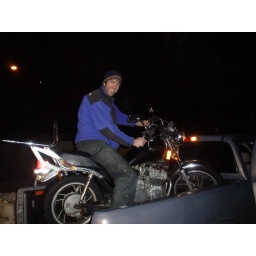
Testin'er out in the truck bed